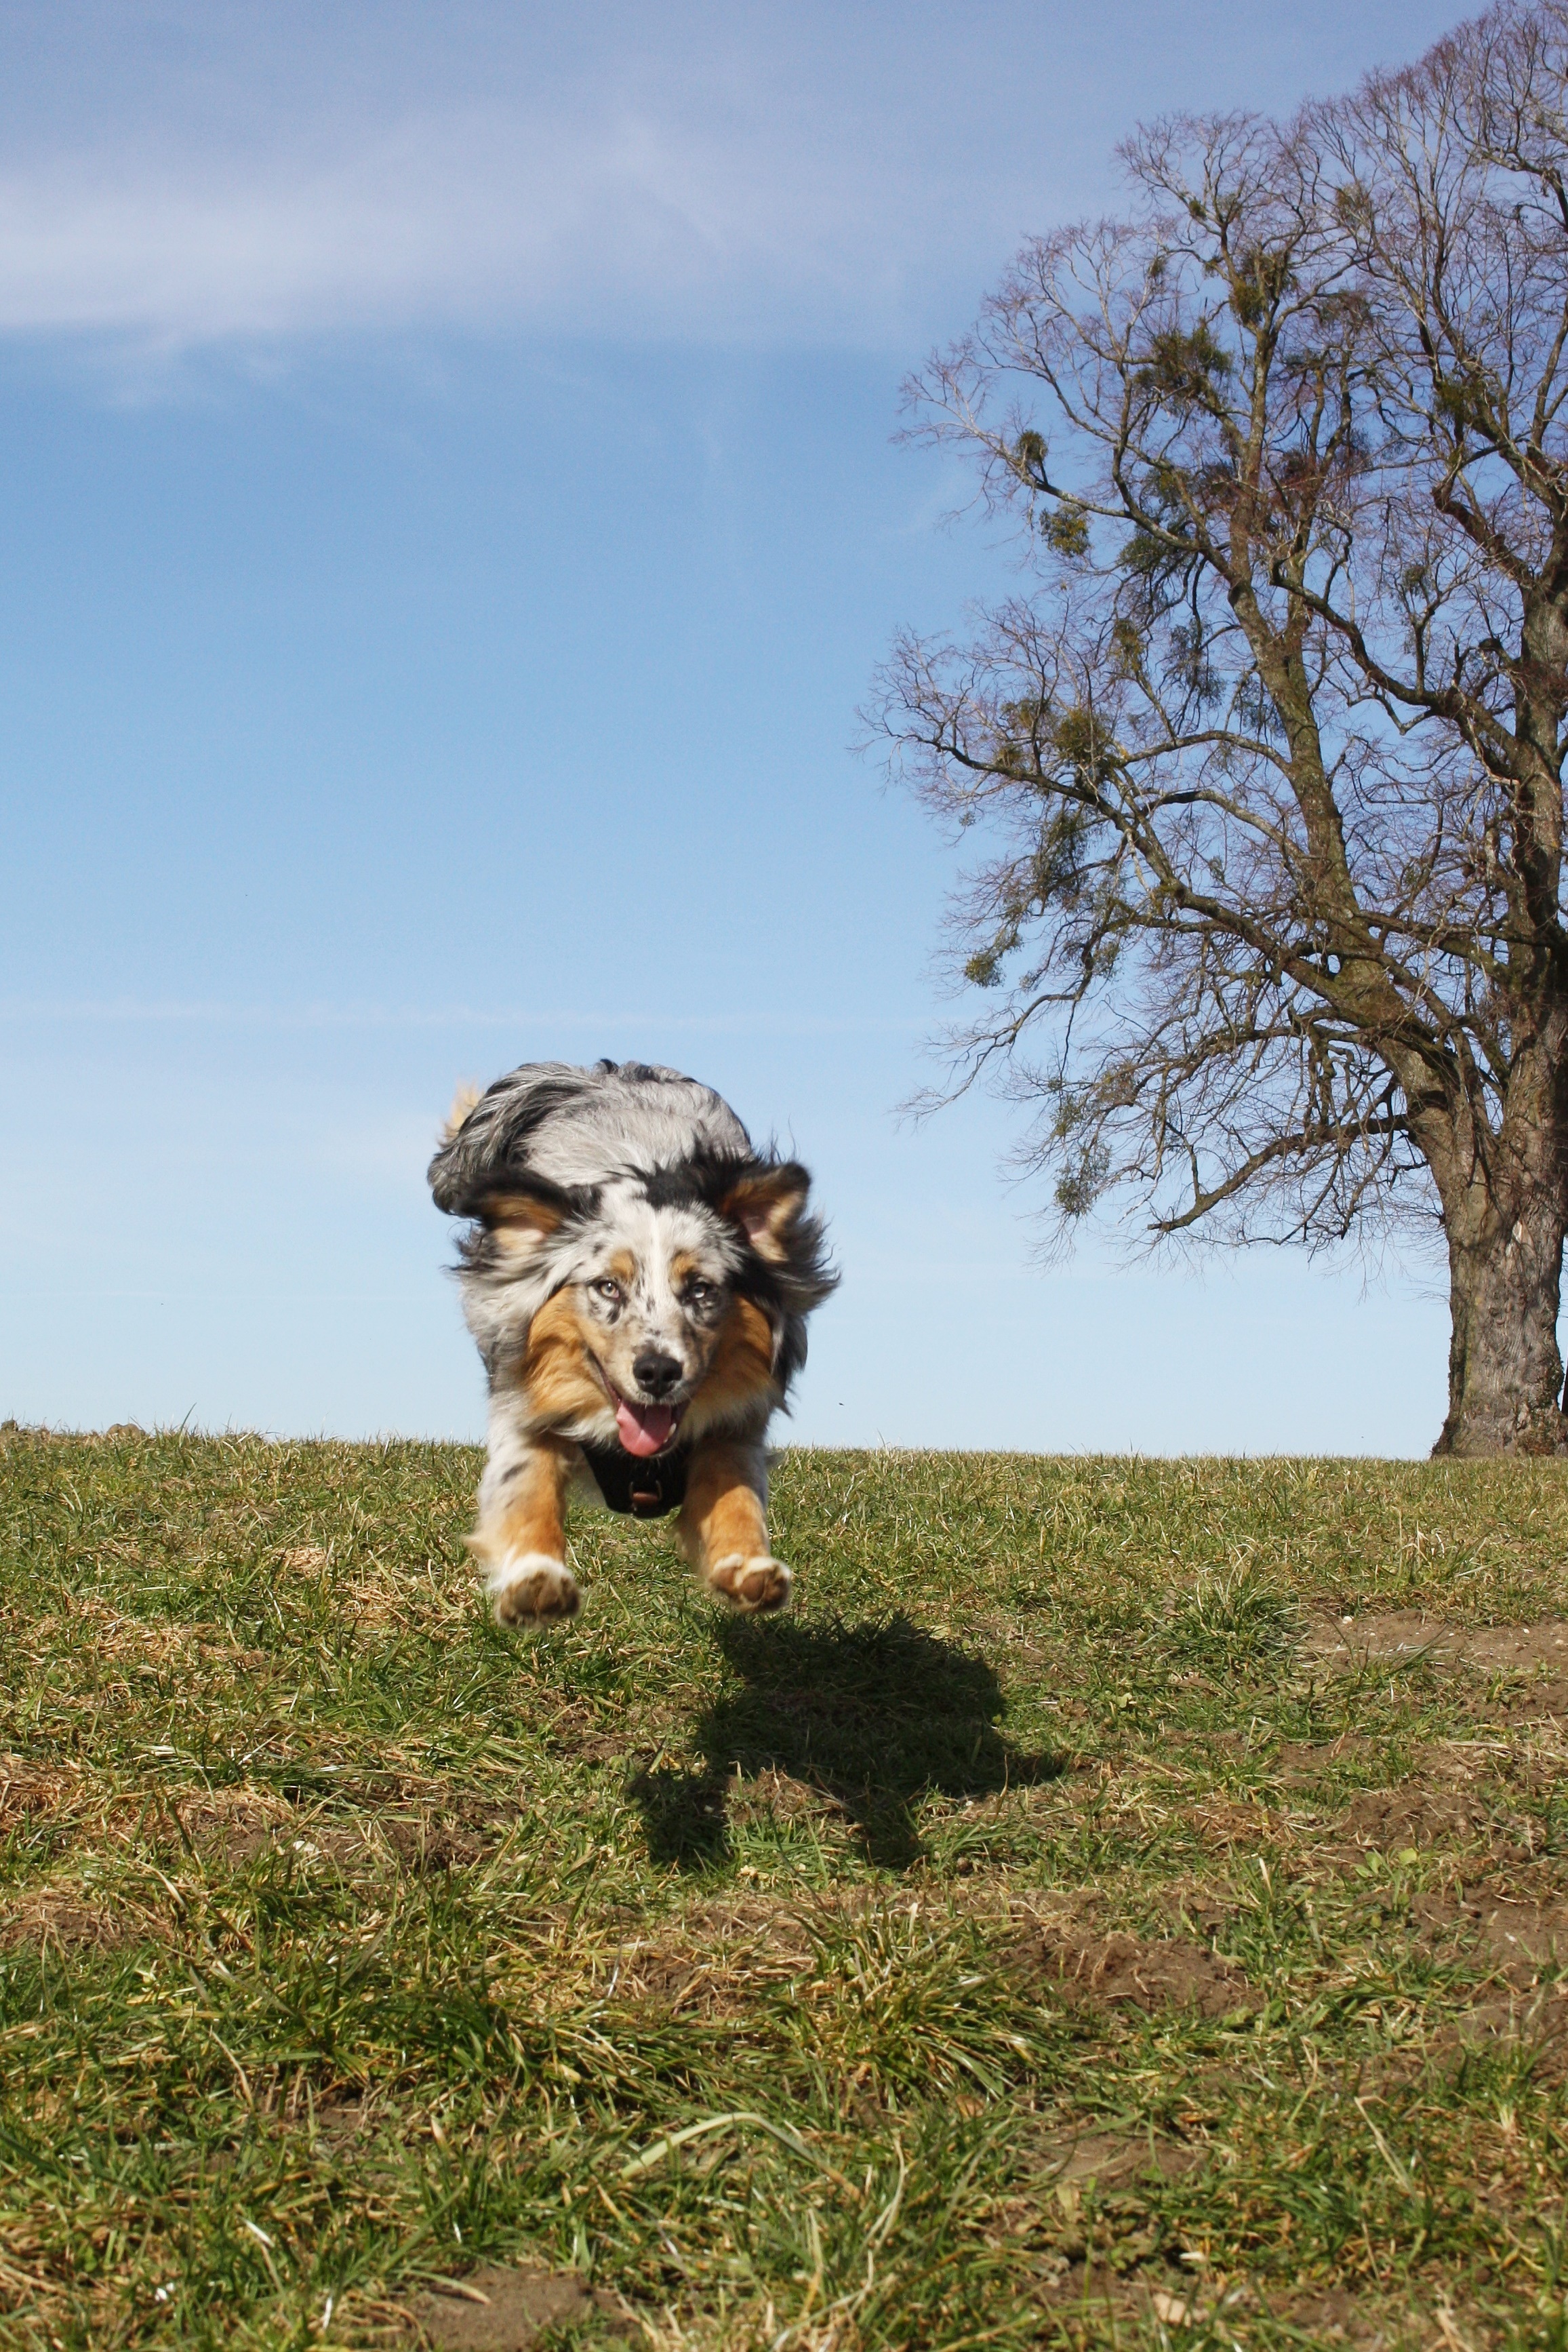
grass, dog, pet, mammal, animals, vertebrate, australian shepherd, playing dog, blue merle, jumping dog, setter, dog like mammal